IBTS Greenhouse

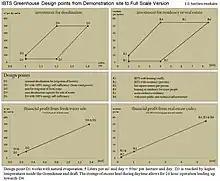
Financial planning with design points

The maximum of 500m³ of freshwater production per day and hectare, multiplies to 0.5 million m³ on 1000 ha, equaling the output of the largest industrial desalination power plants in the world. It is reached by heat-recovery from the hot fresh-water. This recovered energy is used to heat the brine leaving the Mariculture in the IBTS doubling the daily evaporation of 100m³ and generating salt for sale. The recovered energy is also used to preheat incoming salt-water for the Mariculture. The chosen breed of fish needs warm water and that warm water also increases the natural evaporation inside the Greenhouse. The design points arose out of the computational engineering of the physical model as well as the financial plan in an iterative process.